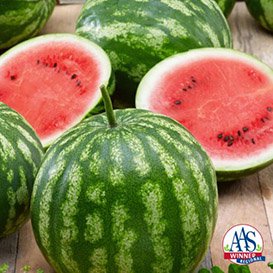
Label: Watermelon